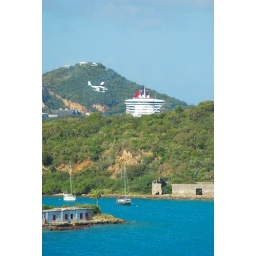
A float plane crosses in front of other ships